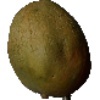
Label: Papaya 1